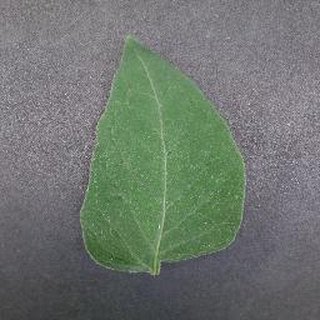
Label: healthy_tomato